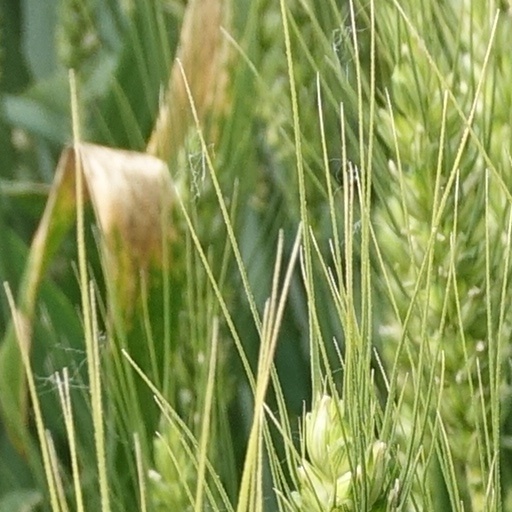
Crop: wheat